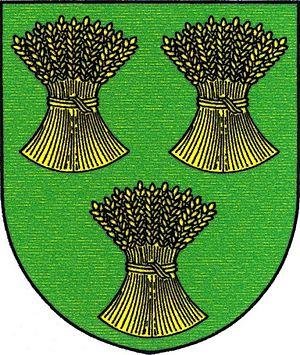
Nová Ves u Nového Města na Moravě est une commune du district de Žďár nad Sázavou, dans la région de Vysočina, en Tchéquie. Sa population s'élevait à 653 habitants en 2019.